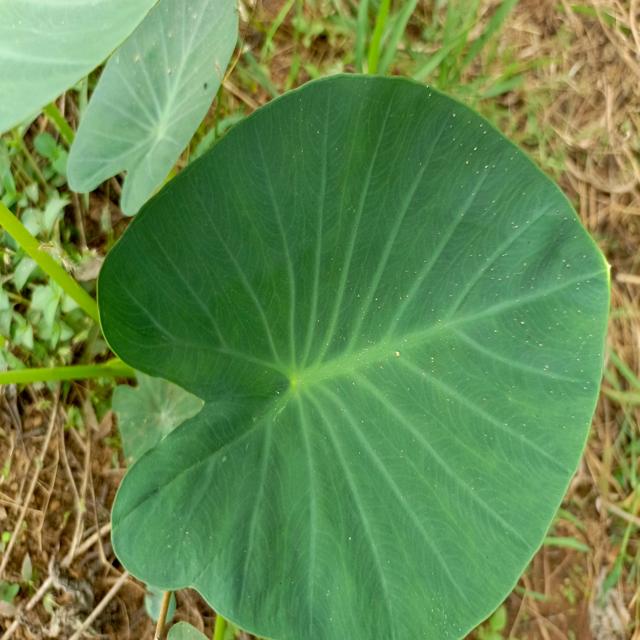
Label: Healthy